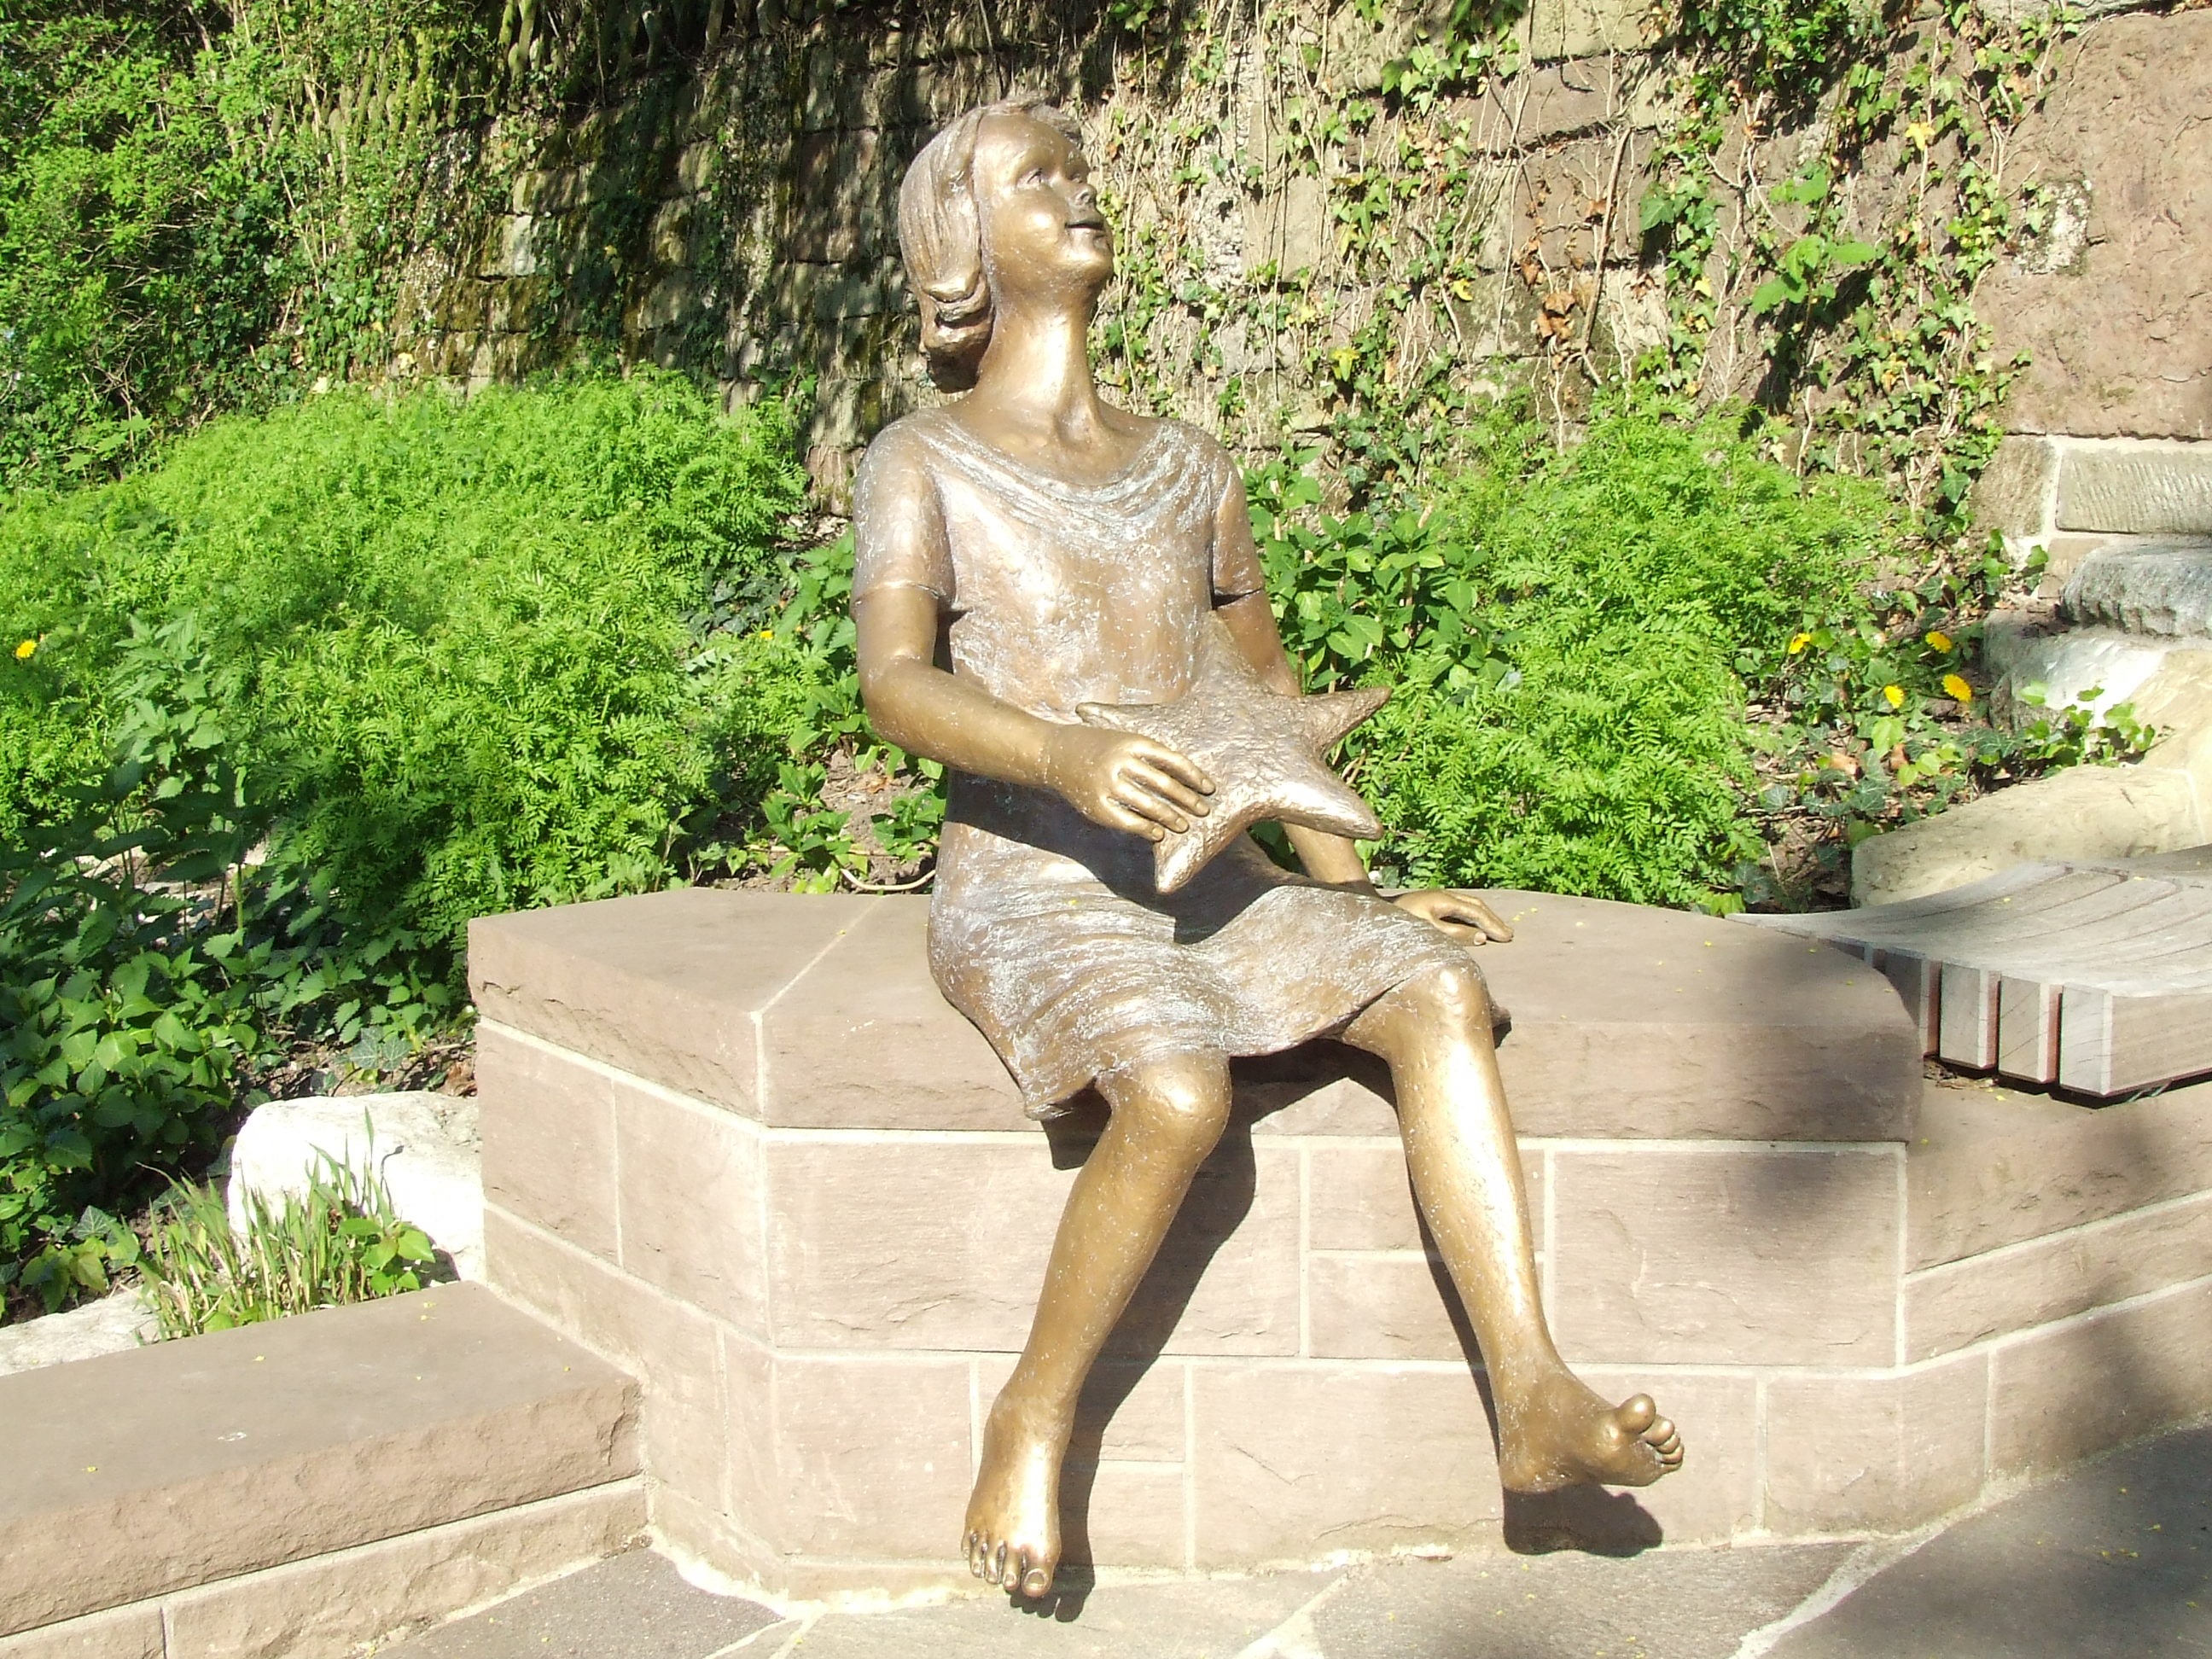
girl, monument, statue, sitting, fashion, fairy tale, sculpture, art, photo shoot, human positions, art model, stuttgart observatory, sterntaler